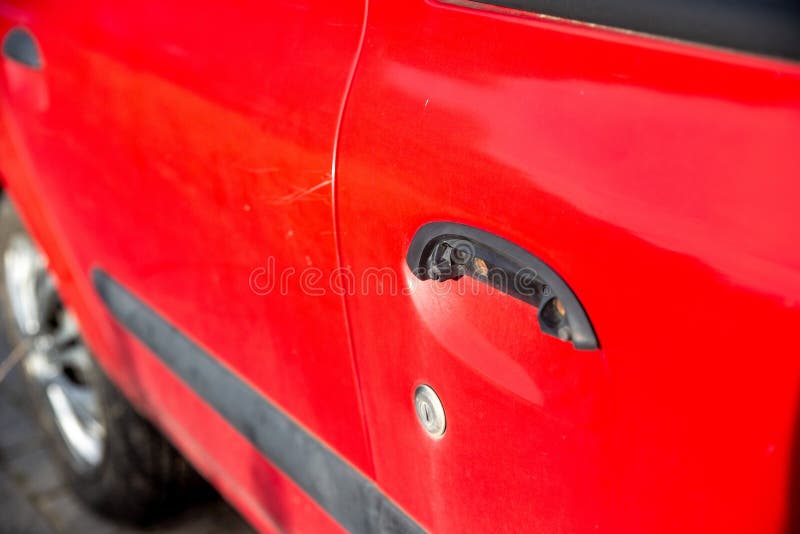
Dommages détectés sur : porte avant droite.
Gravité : majeur